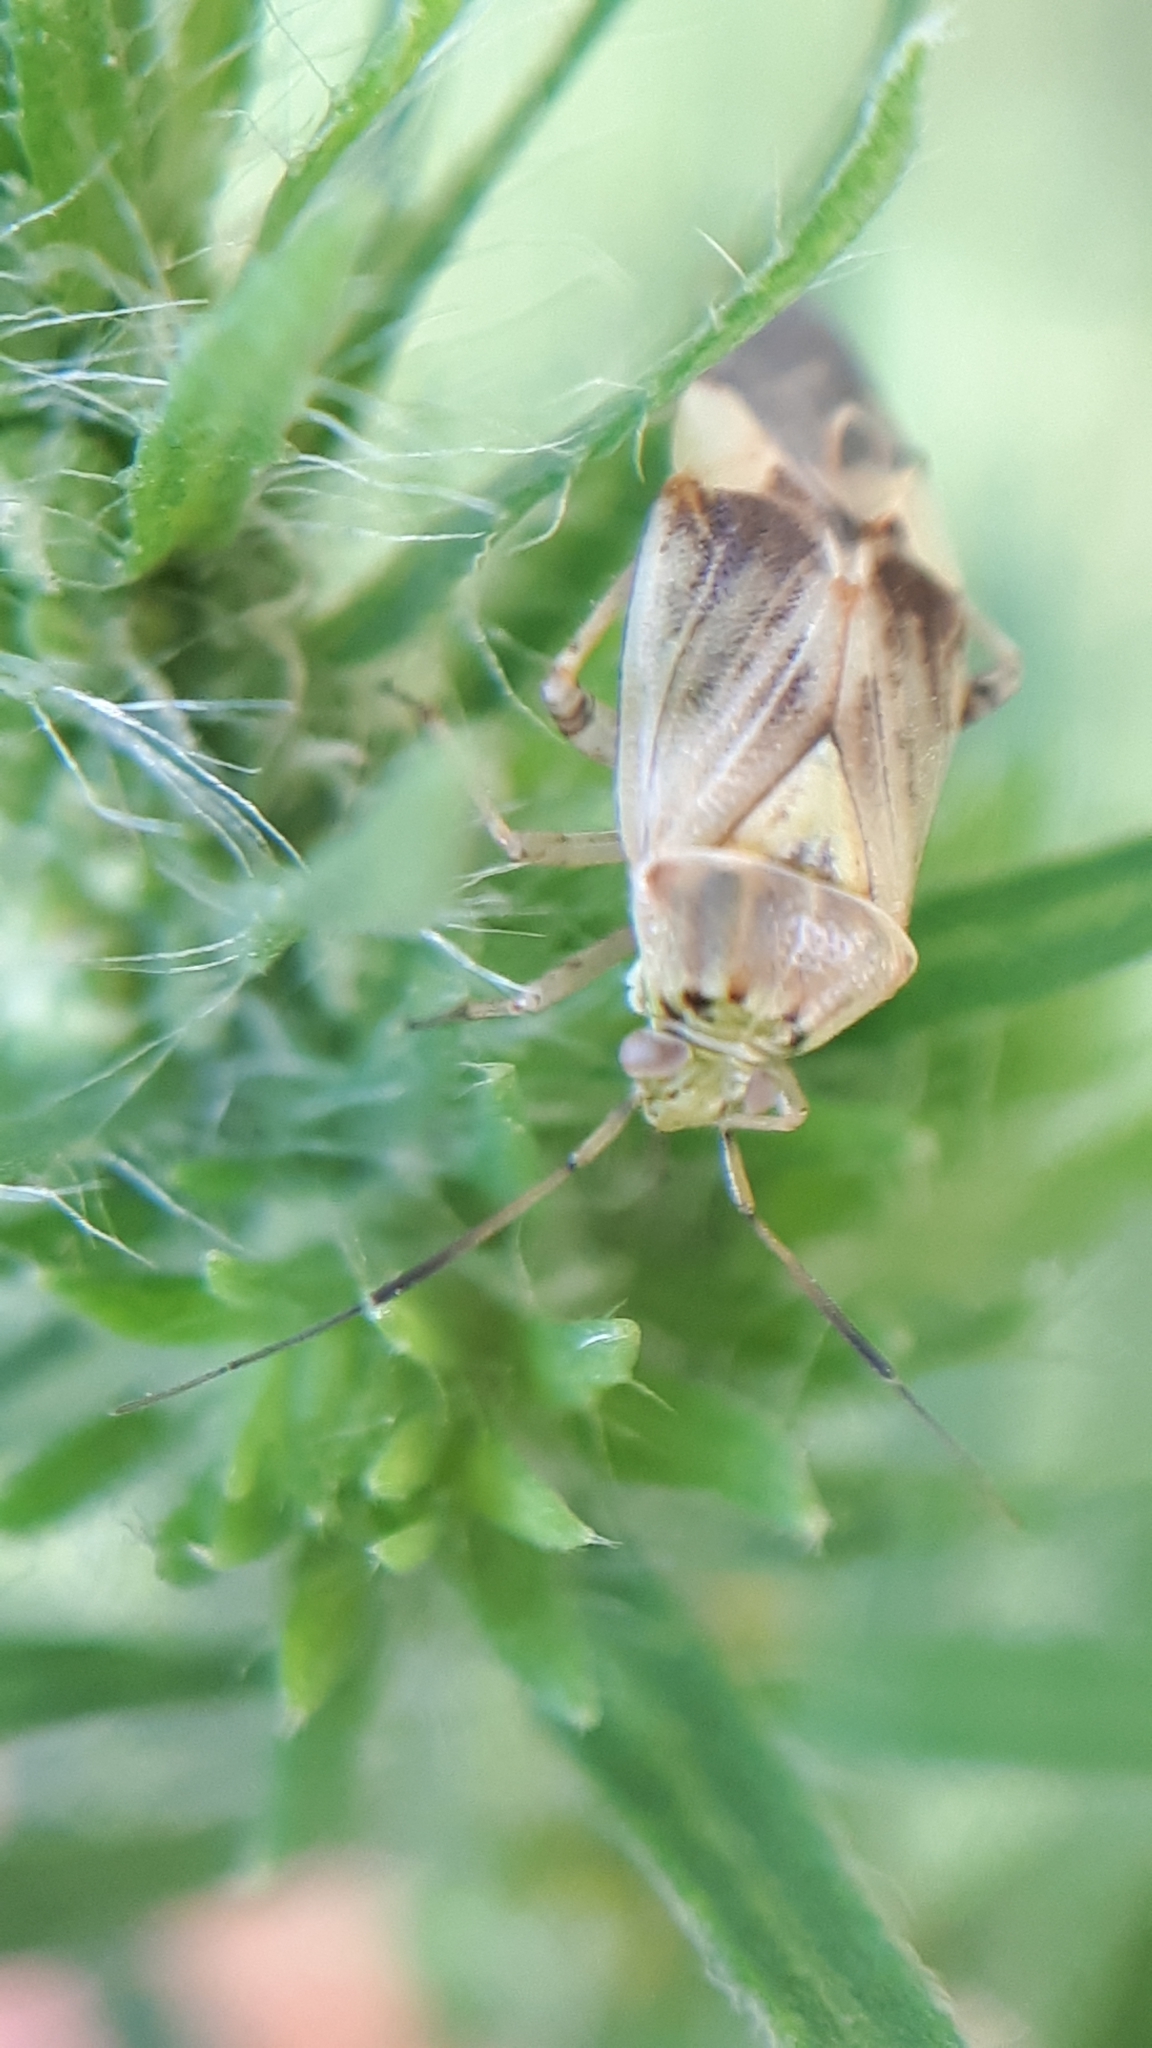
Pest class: lygus_bug